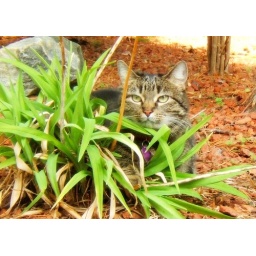
My cute exotic cat Carla in the scrubs.